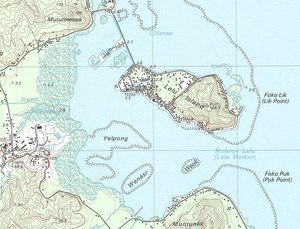
Lelu est une île des États fédérés de Micronésie situé dans l'océan Pacifique, à proximité immédiate des côtes de l'île de Kosrae, face à la ville de Tofol.